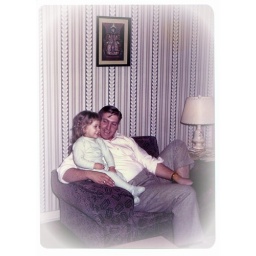
In our living room. The crazy wall paper patterns in that house really influenced me as an artist.